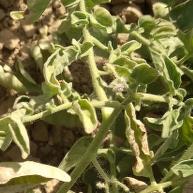
Crop: Tomato
Condition: virosis-d